Grenville Gaines

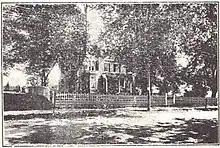
Home of Gaines in Warrenton

Gaines married Lizzie Taylor Harris, granddaughter of Surgeon General Thomas Harris, on November 15, 1882. They had three children, Mary Foster, William H. and Elizabeth Taylor. Gaines was a vestryman of the Protestant Episcopal Church.